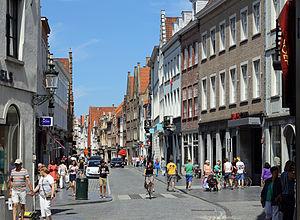
Bruges (Belgique)